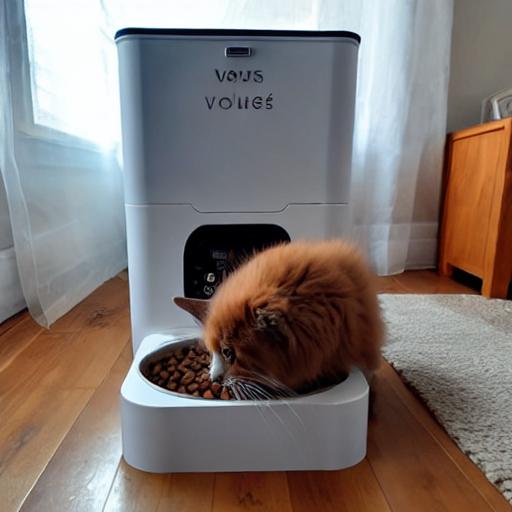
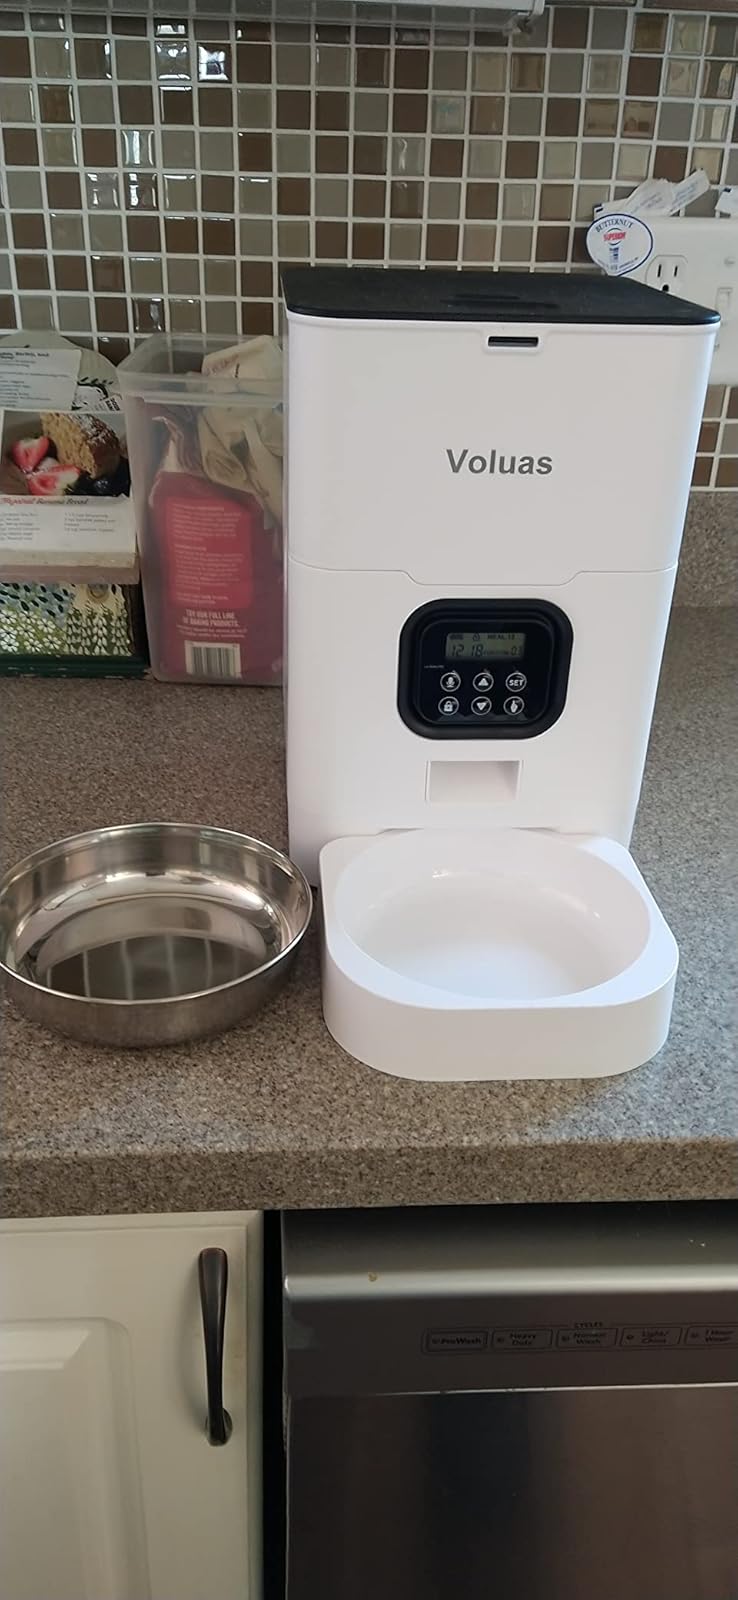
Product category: items_feeder
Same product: no